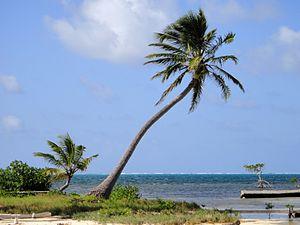
L'Atoll Turneffe ou Îles Turneffe sont un groupe de petites îles coralliennes situées dans la mer des Caraïbes, au large des côtes du Belize. Il s'agit de l'un des trois atolls de la barrière de corail du Belize, outre le récif Glover et le récif Lighthouse. Il est situé au sud-est de la caye Ambergris et de la caye Caulker.